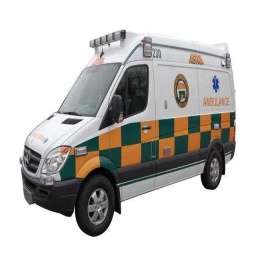
Label: ambulance